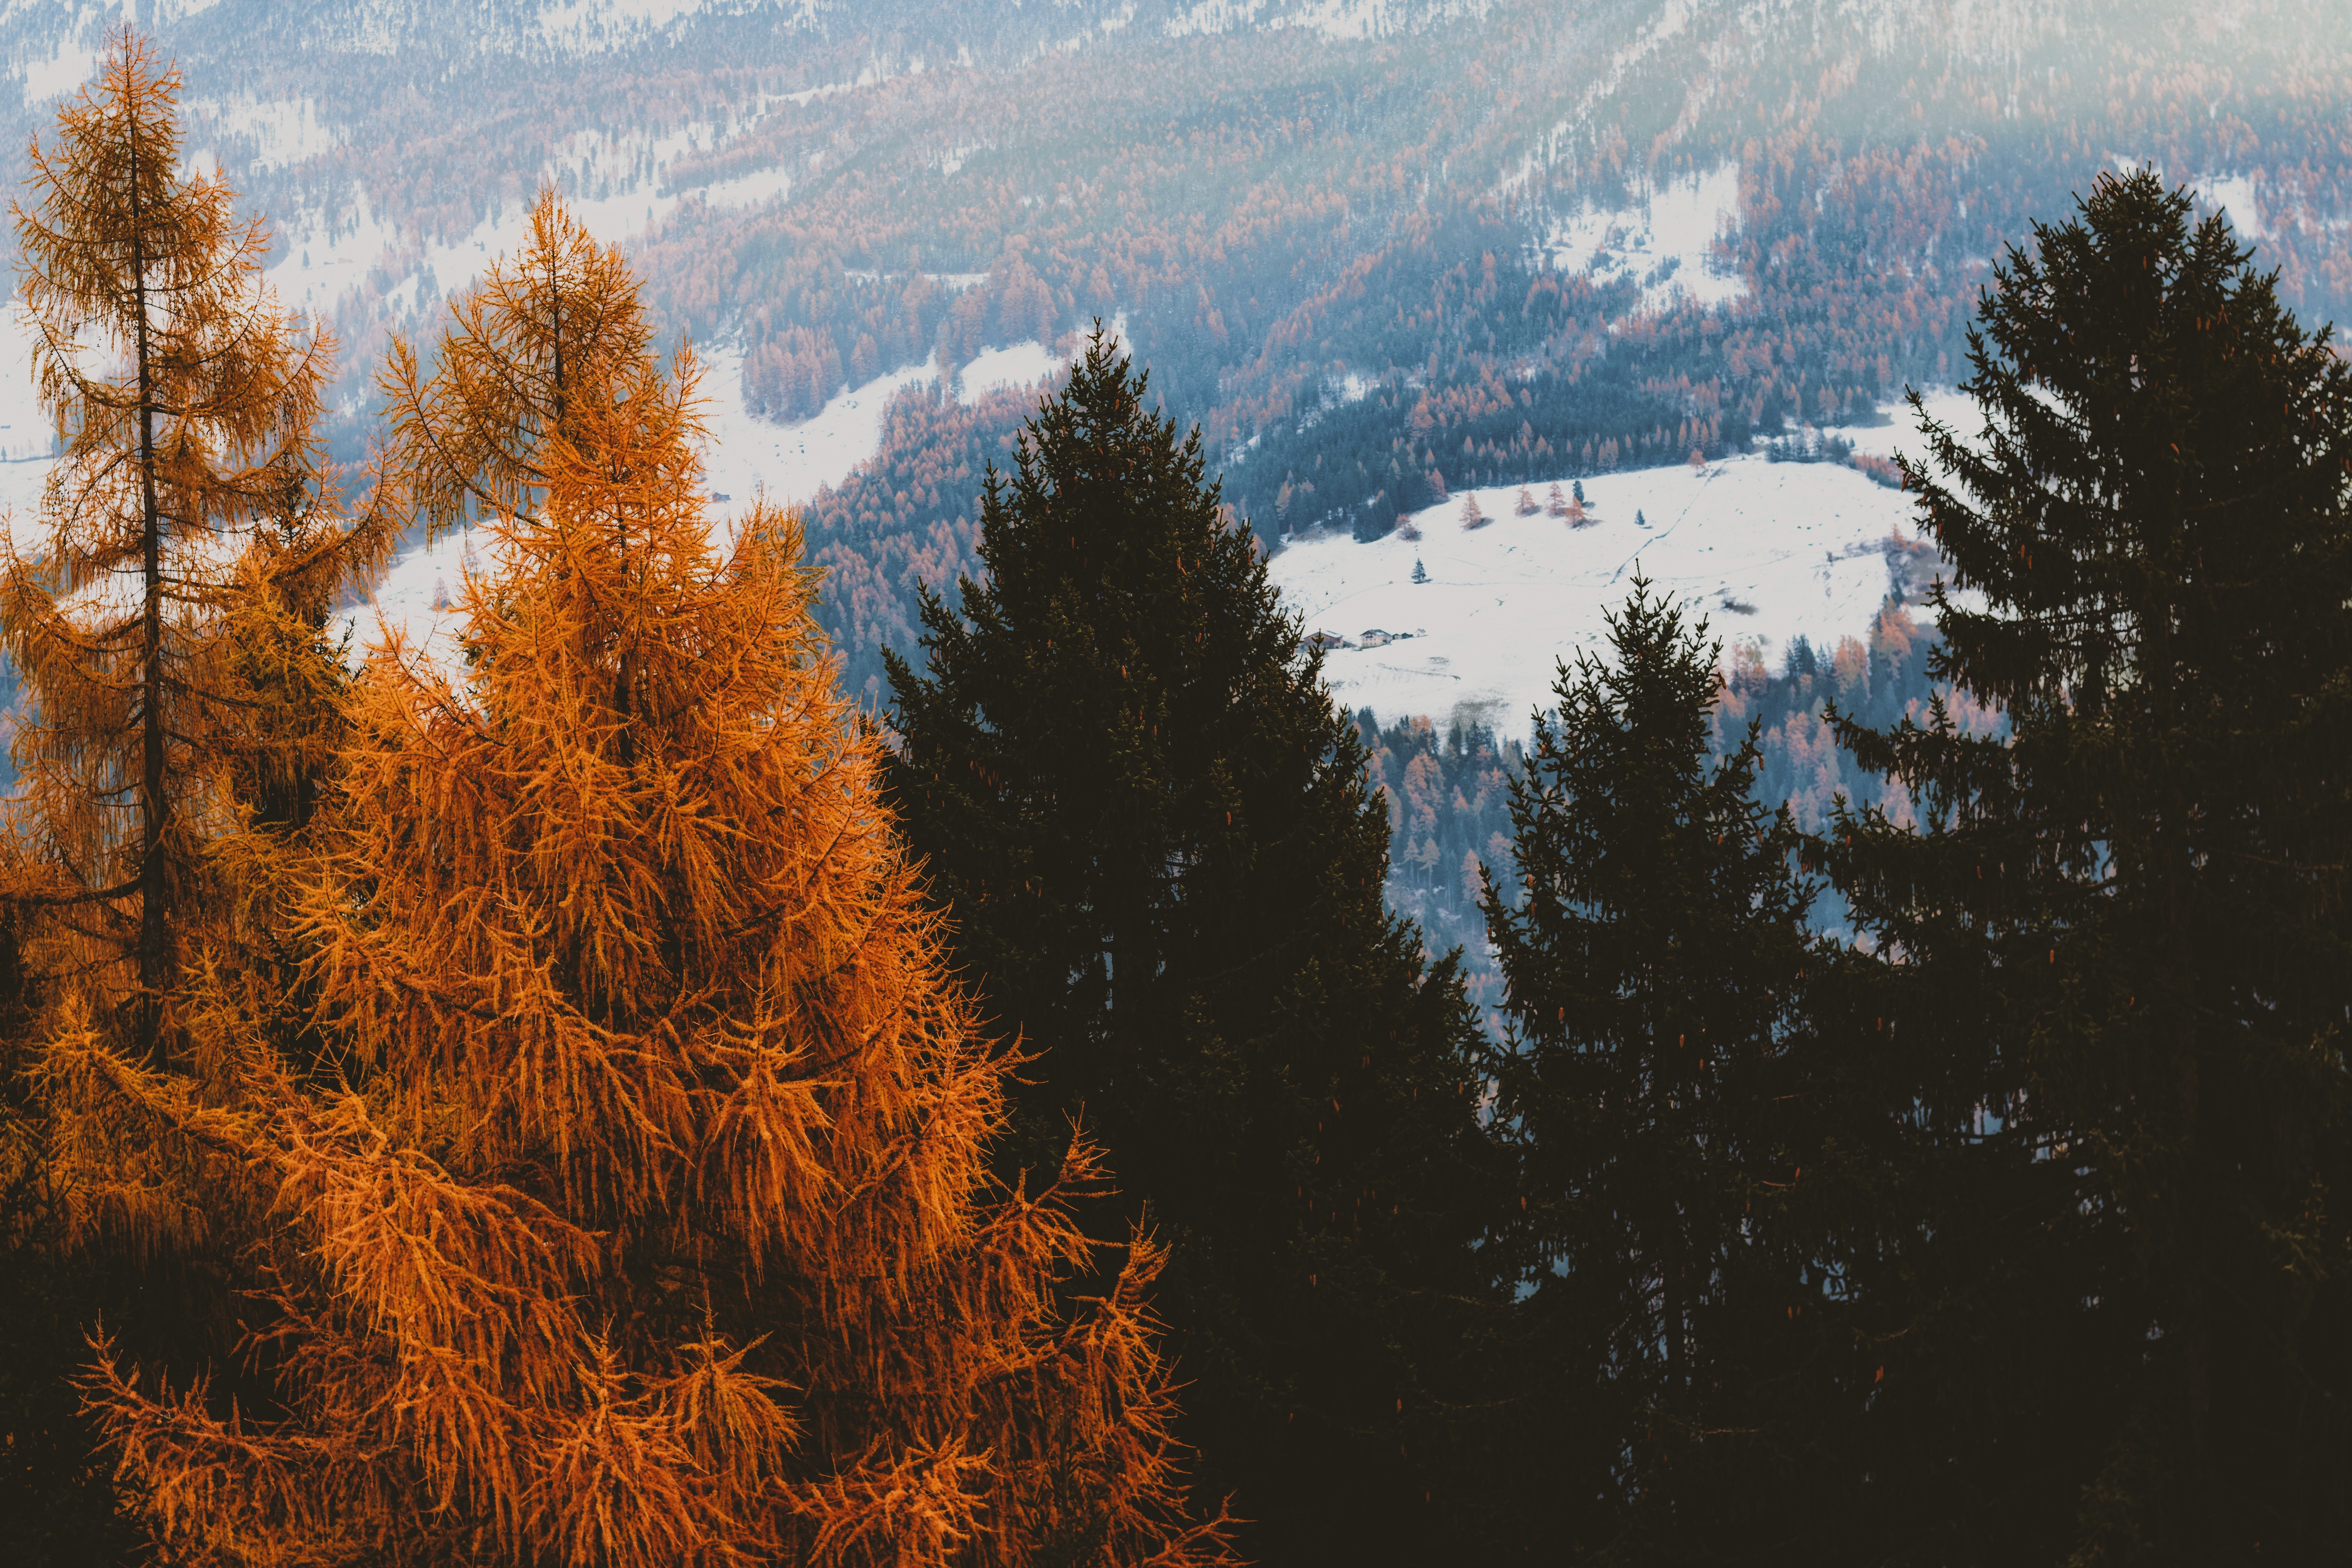
tree, nature, sky, wilderness, mountain, atmospheric phenomenon, natural environment, leaf, biome, natural landscape, larch, forest, woody plant, alps, mountain range, conifer, American larch, plant, pine family, temperate broadleaf and mixed forest, tropical and subtropical coniferous forests, winter, autumn, spruce fir forest, branch, sunlight, snow, landscape, temperate coniferous forest, Northern hardwood forest, cloud, national park, fir, hill, wood, reflection, ridge, old growth forest, pine, woodland, deciduous